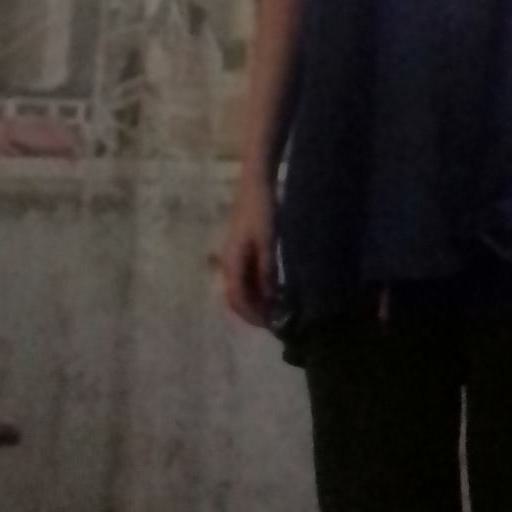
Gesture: no_gesture